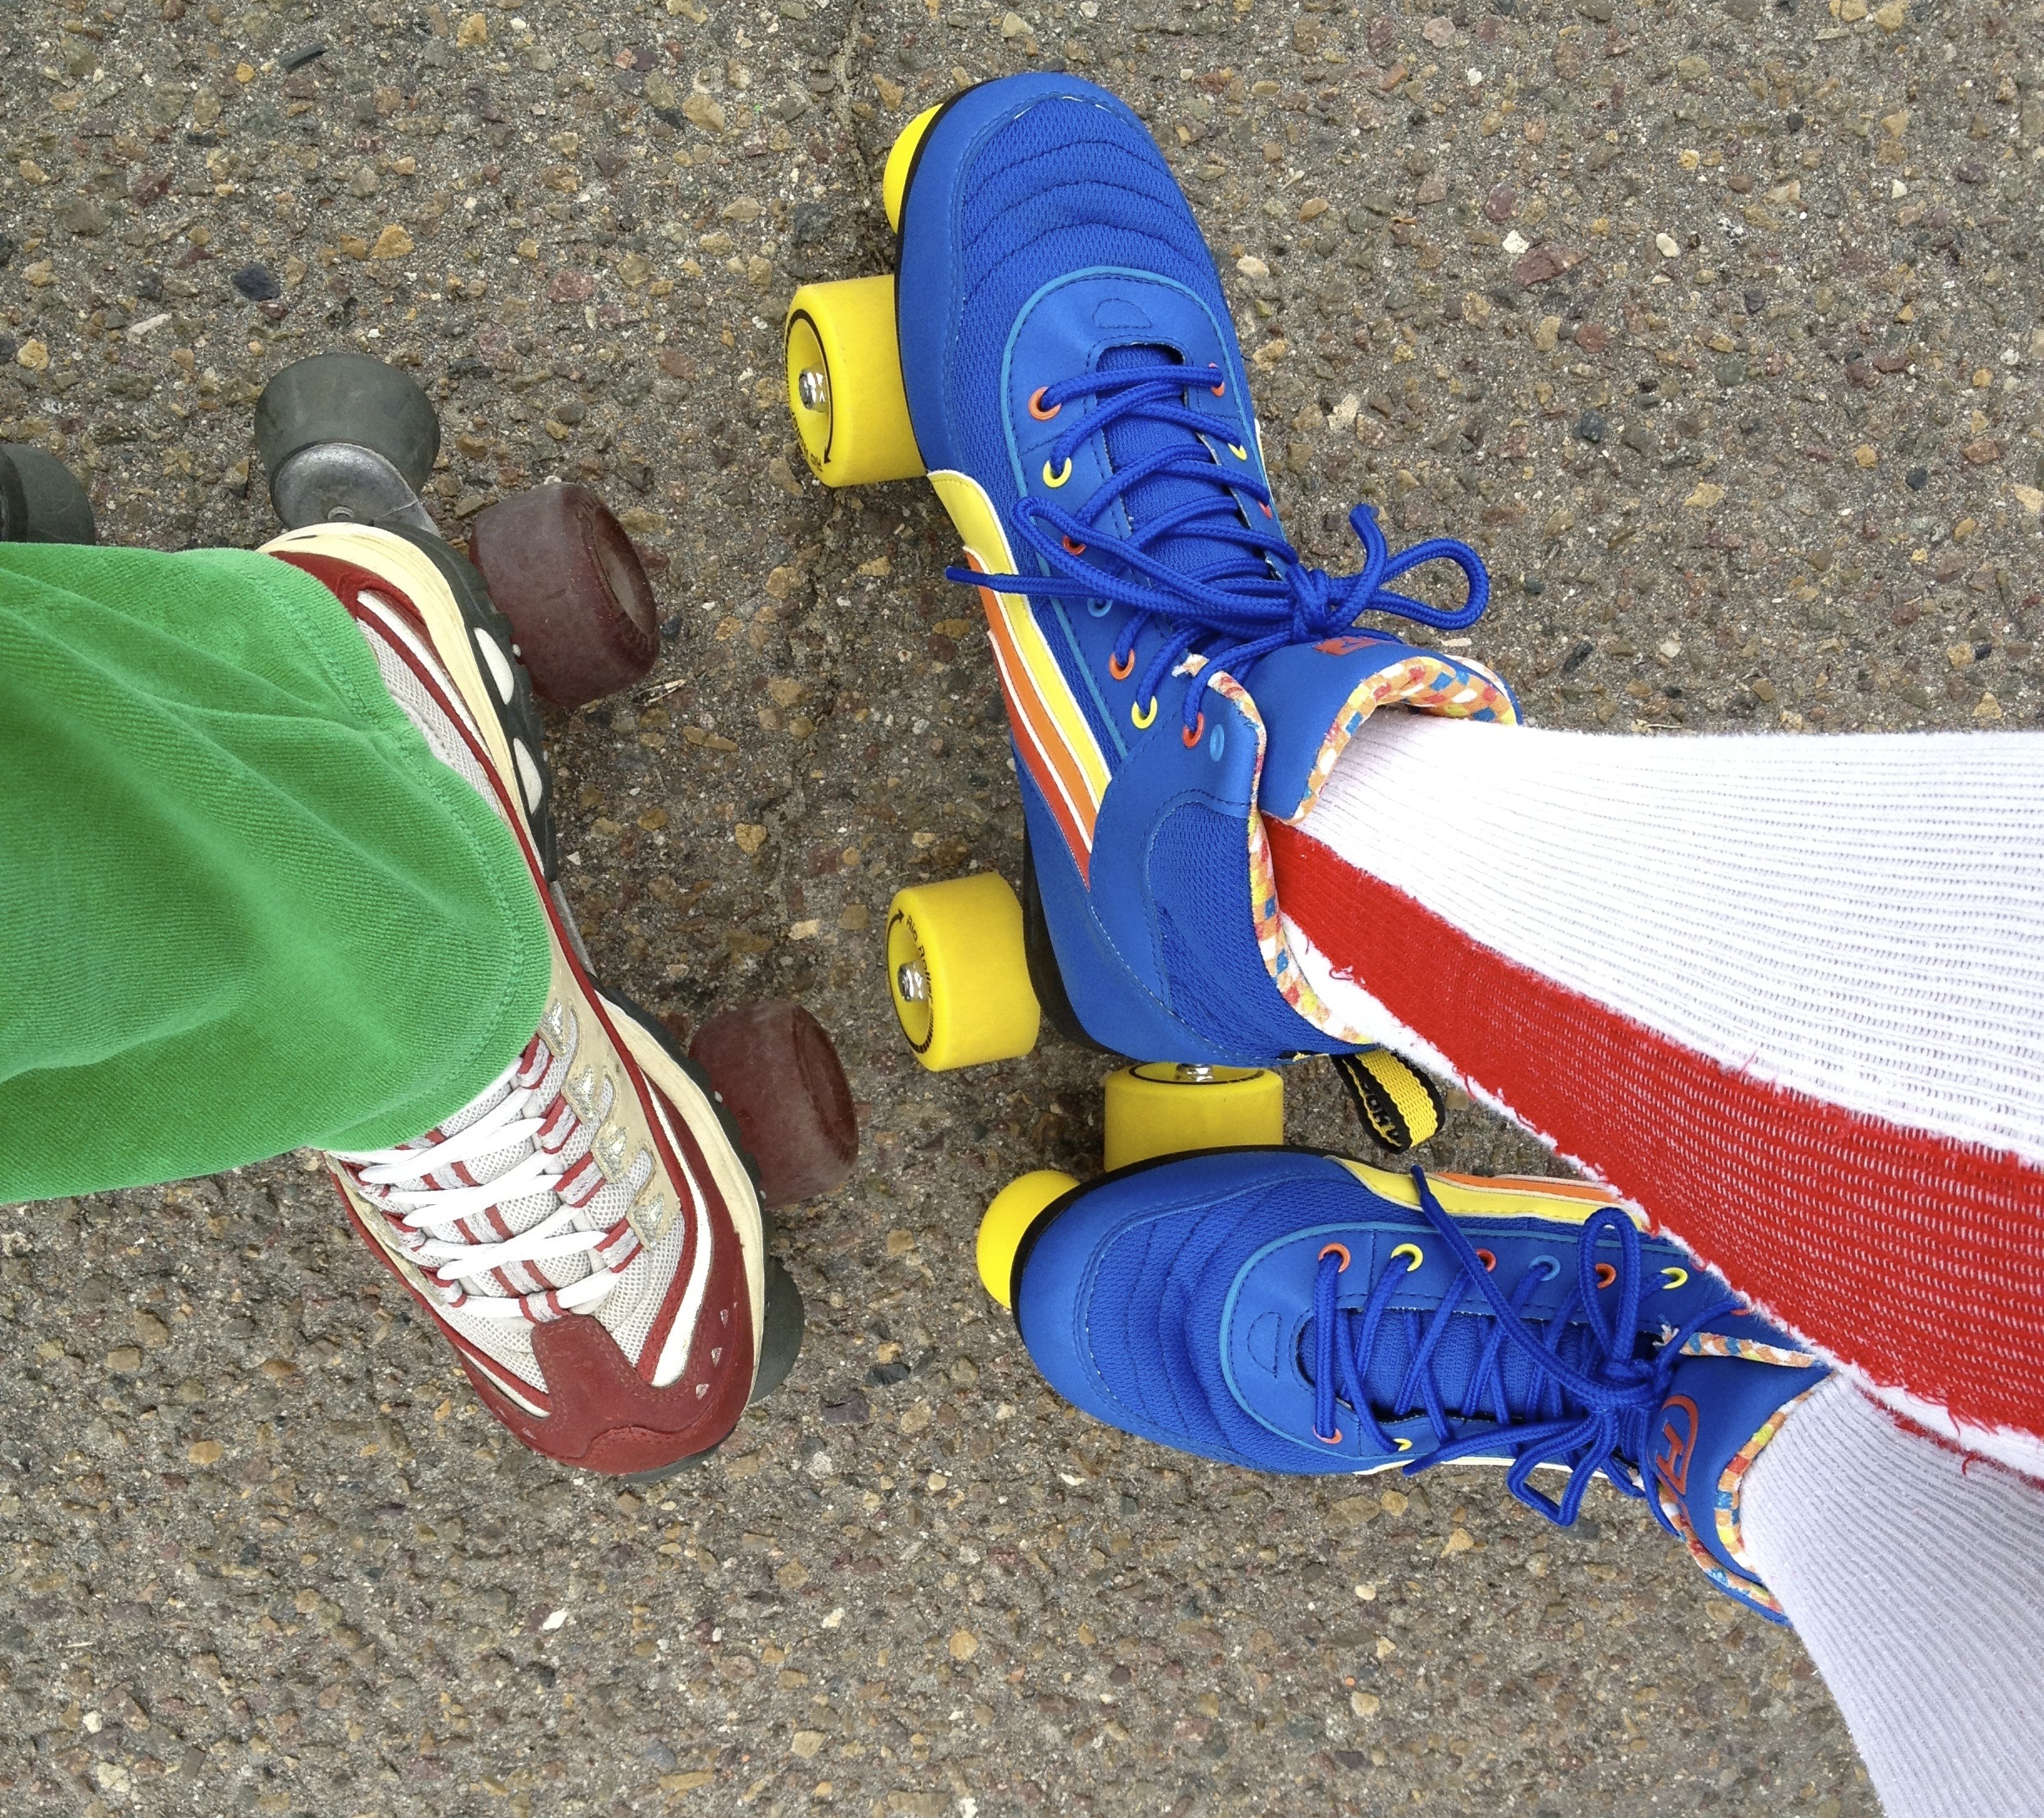
shoe, sport, play, feet, skate, transportation, leg, spring, red, color, blue, leisure, footwear, quad, roller skating, 4 wheels